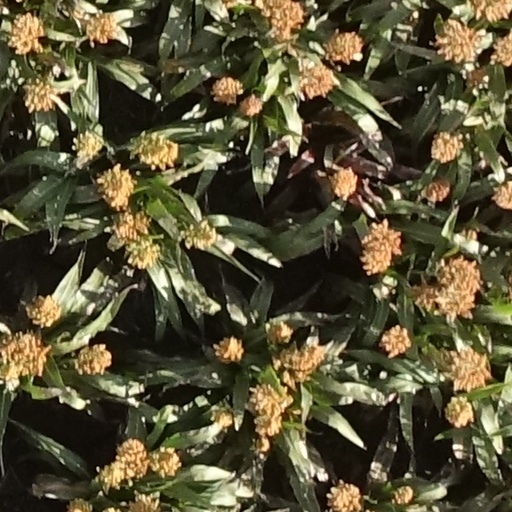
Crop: sorghum